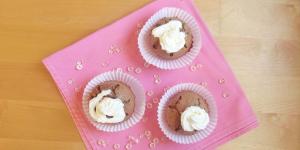
cupcakes rellenos de chocolate y dulce de leche